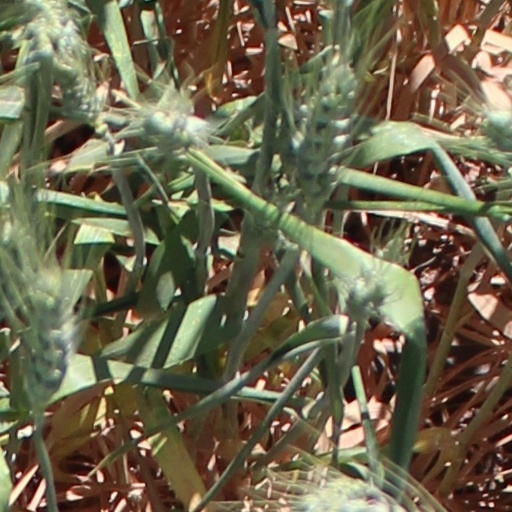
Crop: wheat